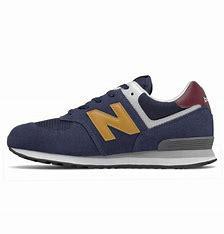
Brand: New
Model: Balance GC574